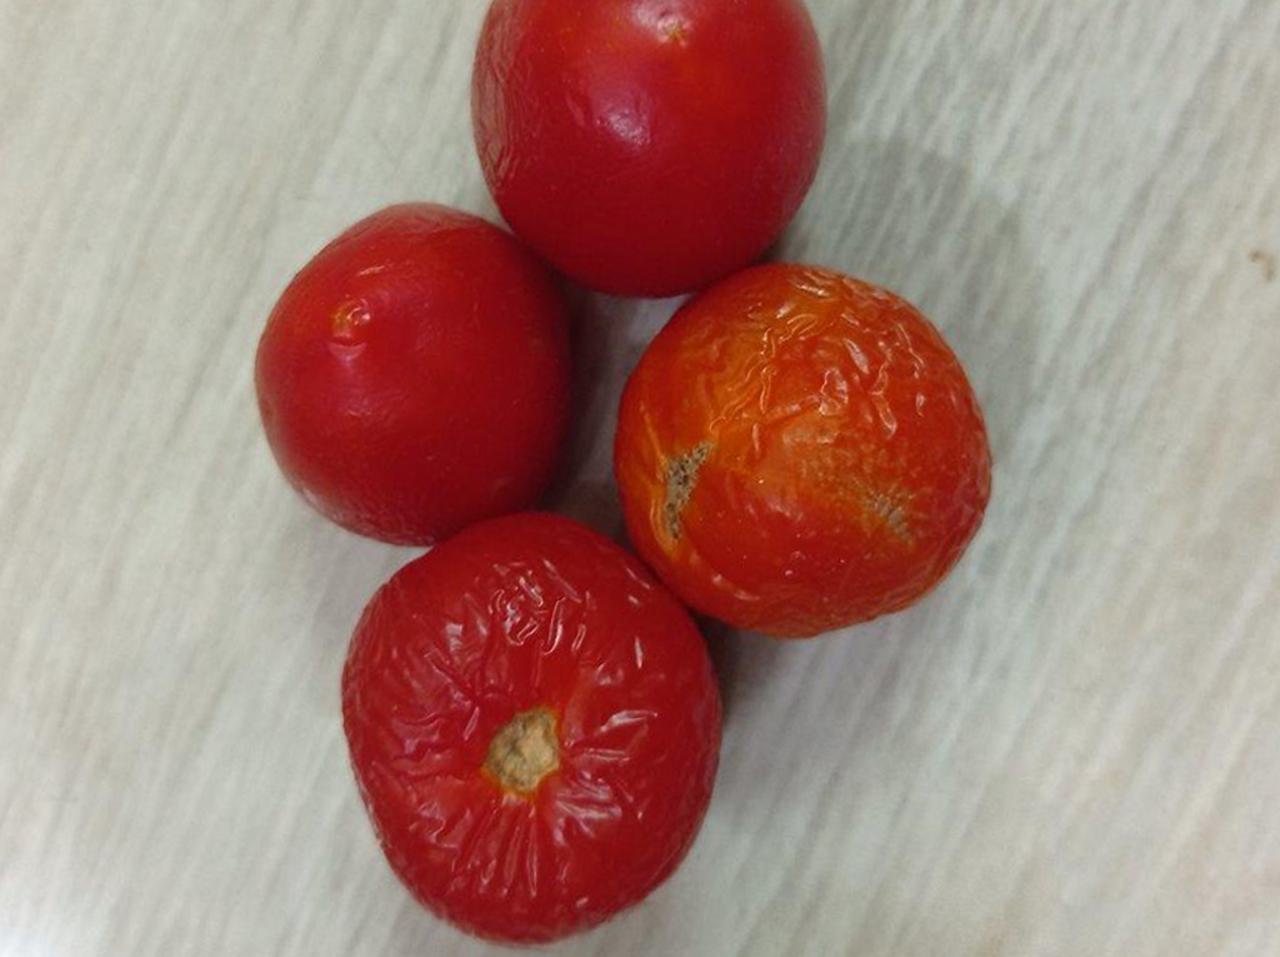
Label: Rotten